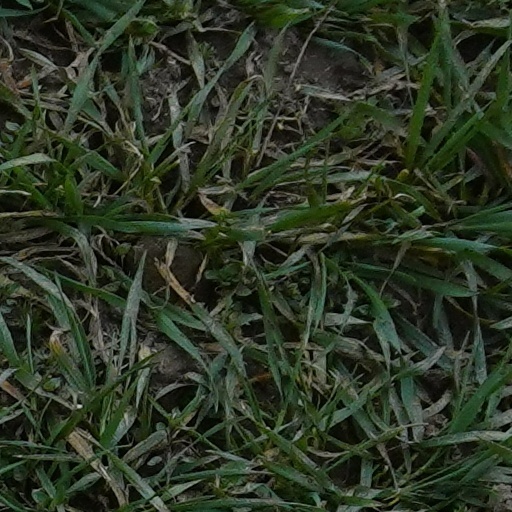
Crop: wheat